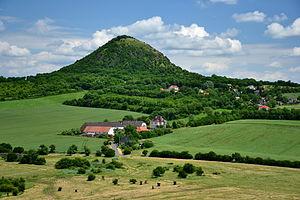
Bečov est une commune du district de Most, dans la région d'Ústí nad Labem, en République tchèque. Sa population s'élevait à 1 429 habitants en 2018.